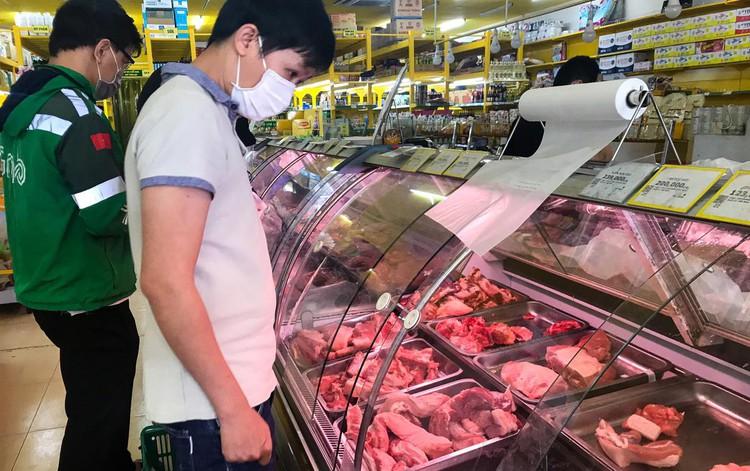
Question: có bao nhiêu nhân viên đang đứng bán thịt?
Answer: một người